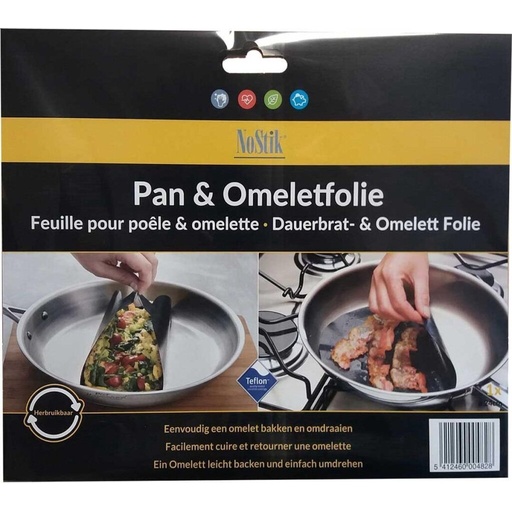
Nostik pan omeletfolie 24 cm
De Nostik Pan & Omeletfolie maakt van elke pan een nieuwe pan! De Panfolie heeft een Teflon antikleeflaag en vormt zo de perfecte ondergornd om te bakken, braden en grillen zonder kleven. Een gratis extra eigenschap: De nostik Panfoli beschikt over twee handige oortjes waardoor u eenvoudig een omele kan bakken en deze eenvoudig kan omdraaien en dus perfect kan bakken! Maak een omelet zonder gebruik van boter of olie Eenvoudig te reinigen Herbruikbaar Hitte bestendig tot 260°C
Brand: Nostik
Category: Home & Garden > Kitchen & Dining > Barware > Foil Cutters